Lysiphlebus testaceipes

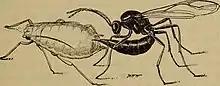
"Lysephlebus testaceipes" ovipositing in an aphid

"L. testaceipes" is a black wasp less than 3 mm in length with translucent wings. Females have short ovipositors. Due to their size, adults may be difficult to observe in the wild. Aphid mummies produced by this parasitoid appear as rounded and swollen aphids beige or tan in color. An exit hole may be visible on the aphid mummy if the adult wasp has emerged.